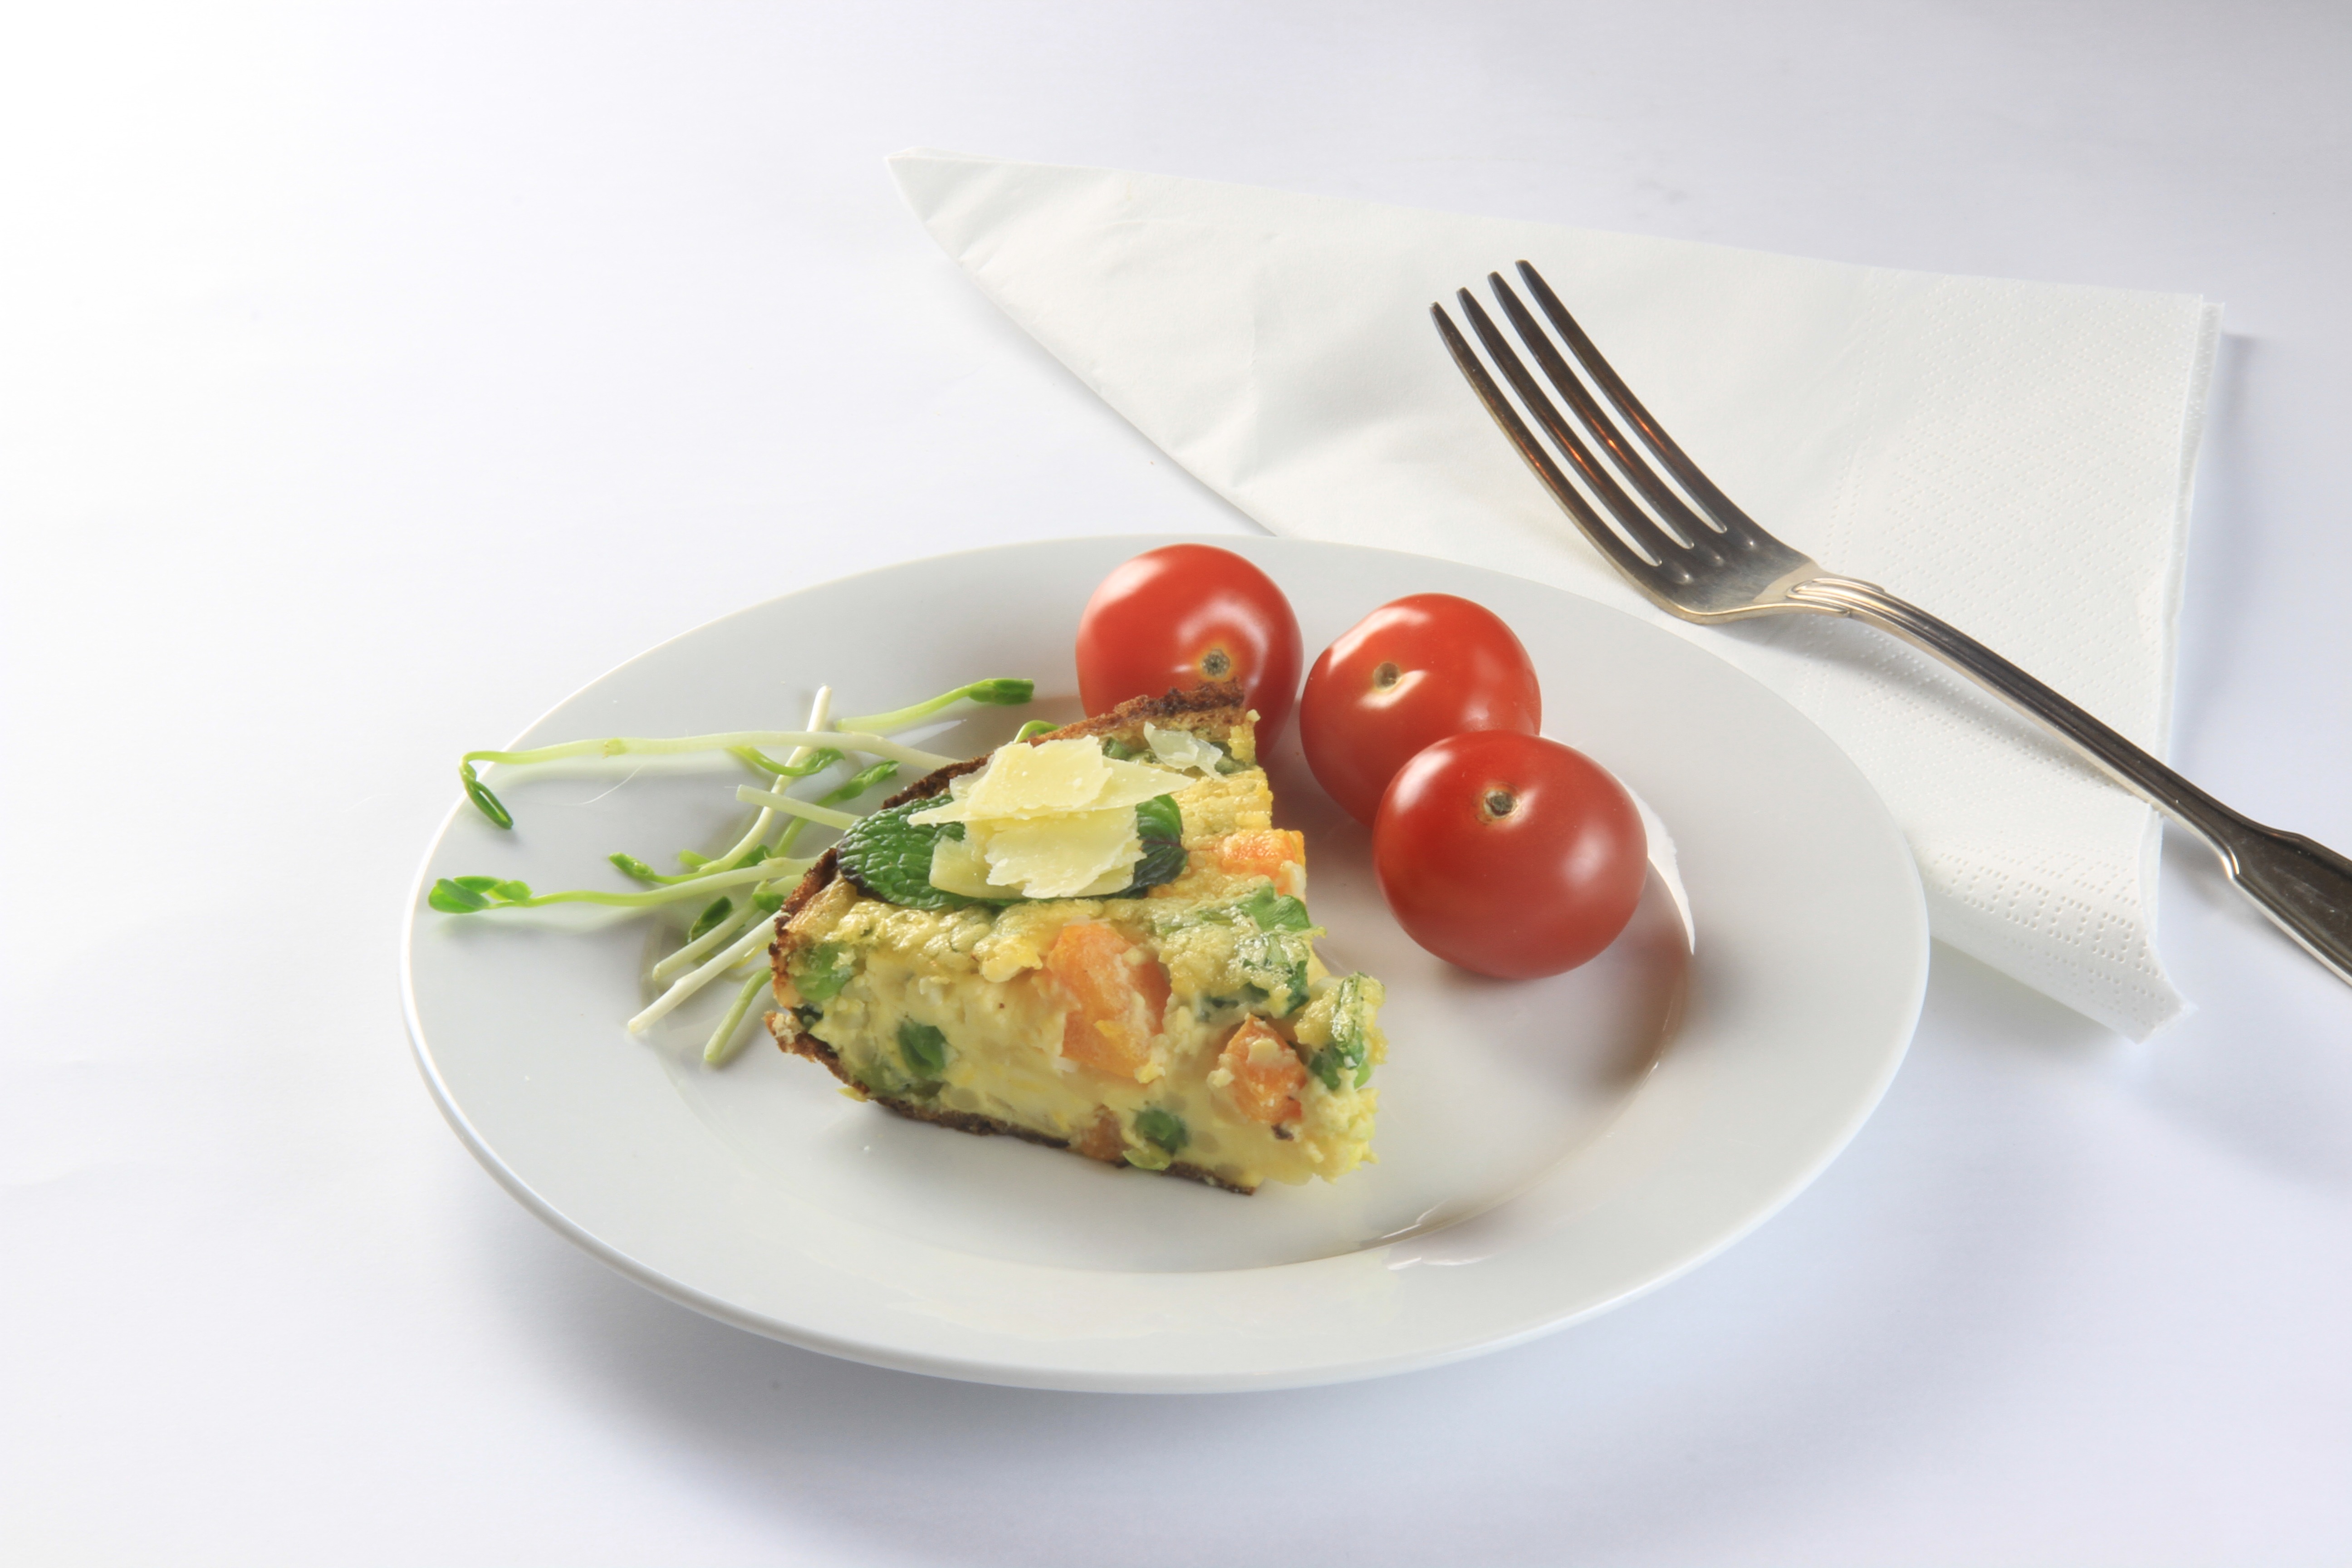
fork, dish, meal, food, produce, vegetable, plate, fish, breakfast, cuisine, cake, pastry, tomatoes, vegetarian food, greens, flowering plant, crockery, land plant